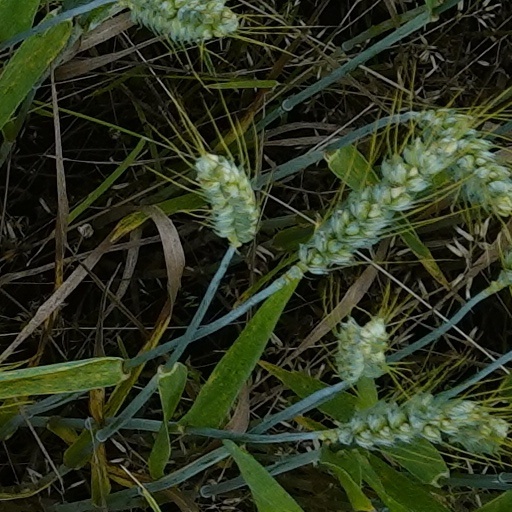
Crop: wheat